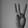
ASL letter: W